Churches of Verona

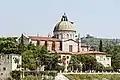
The church of San Giorgio in Braida with Sanmicheli's prominent dome

The importance of the abbey's main building, which faces Piazza San Zeno, enclosed on the left by the abbey tower and on the right by the Romanesque church of San Procolo, can be sensed by admiring the long southern front with its slopes covering the aisles of the church. To the earliest period of the building site dates the imposing bell tower that stands out to the south of San Zeno, built in alternate rows of tuff and brick, subdivided into orders by hanging arches and crowned by a double order of triforas, thus re-proposing the typology of that of the Holy Trinity but in quite different proportions. The salient facade is the most famous element, partly due to the presence of the famous bronze portal; it was built when the building was extended in the 13th century, constructed with the use of tuff and marble that create a more elegant color scheme than the more lively early Romanesque one in the city. It is interrupted by a band of biforas running the length of it, punctuated by a series of pilasters, while in the center opens the "Wheel of Fortune", that is, the rose window by master Brioloto de Balneo. Finally, the interior, divided into three naves by arches set on massive columns and cruciform pillars, has a vastness that finds no reference in the city's other Romanesque churches. Clear introductions to the Gothic style can be found in the cloister, where the double archivolt arches supported by marble columns are, in two arms, pointed arches, the first example of the use of this element in Verona, as well as in the abbey tower where the windows take on larger dimensions and the alternation of brick and tuff is replaced by the exclusive use of terracotta masonry. Both structures date mostly from the thirteenth century, thus to a phase now late and just prior to transformations, particularly political ones, that would involve the city.